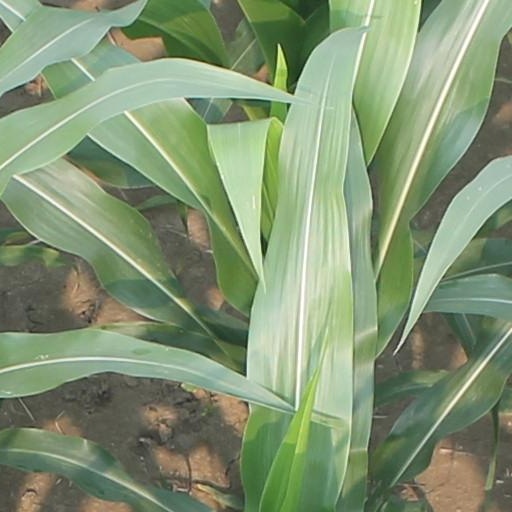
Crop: maize; corn